Yuri Khmylev

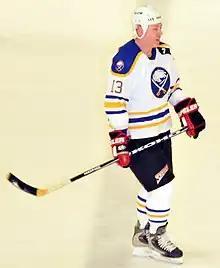
Khmylev with the Buffalo Sabres Alumni Hockey Team in 2011

Yuri Alexeyevich Khmylev ("Yuriy Alekseevich Khmylyov"; born August 9, 1964) is a Russian former professional ice hockey player. Khmylev played 11 seasons in his native Russia for Krylya Sovetov (Soviet Wings) before being selected as a 27-year-old in the 5th round, 108th overall, of the 1992 NHL Entry Draft by the Buffalo Sabres.